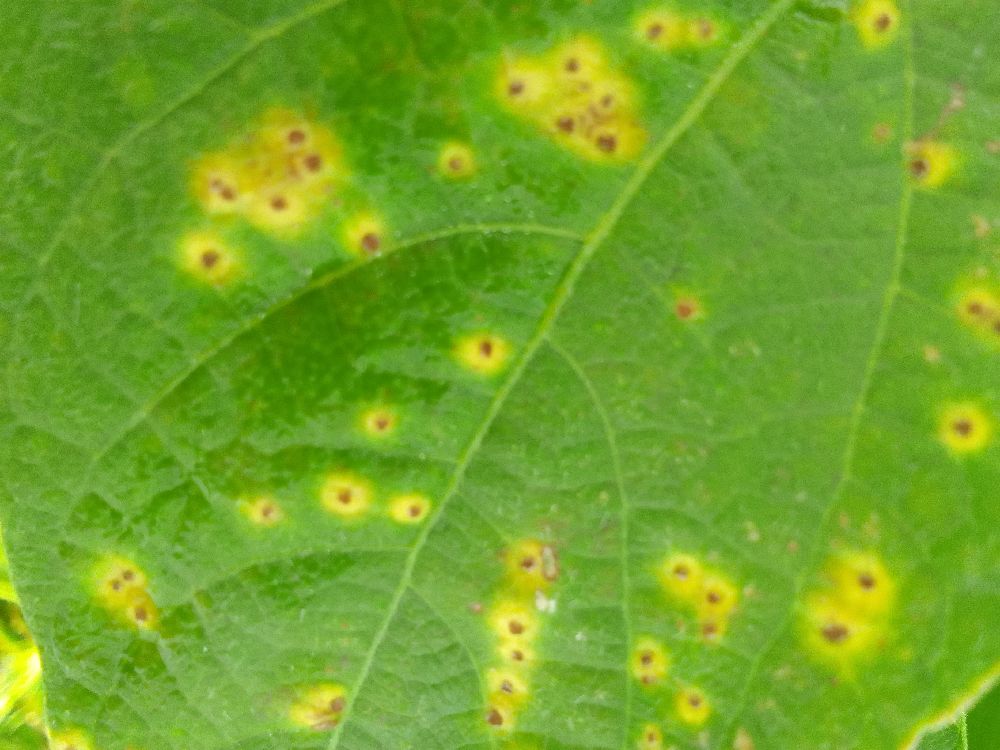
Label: rust